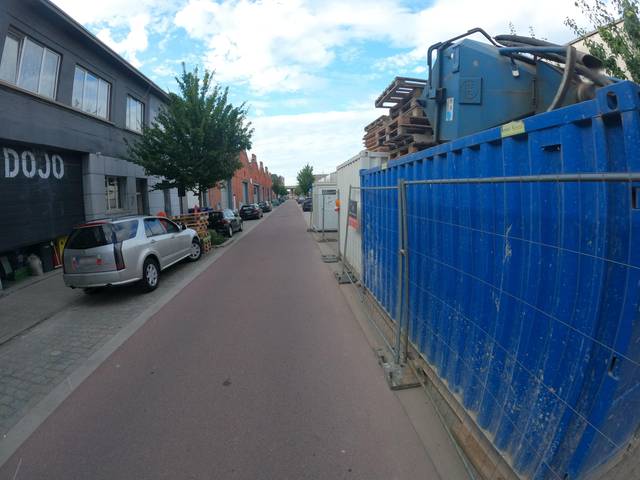
Region: Belgium
Coordinates: 51.232, 4.427